Jérôme Cahuzac

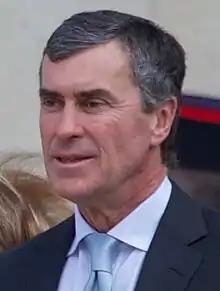

Jérôme André Cahuzac (born 19 June 1952) is a French surgeon and former politician who served as Minister of the Budget at the Ministry of the Economy and Finance under President François Hollande from 2012 to 2013. A former member of the Socialist Party (PS), he previously was the member of the National Assembly for the 3rd constituency of Lot-et-Garonne from 1997 to 2002 and again from 2007 to 2012. He resigned from his ministership and was expelled from his party amidst the Cahuzac affair, in which he was accused and subsequently convicted of tax fraud.